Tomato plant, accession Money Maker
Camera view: horizontal (90 deg, fisheye); turntable rotation: 210 degrees
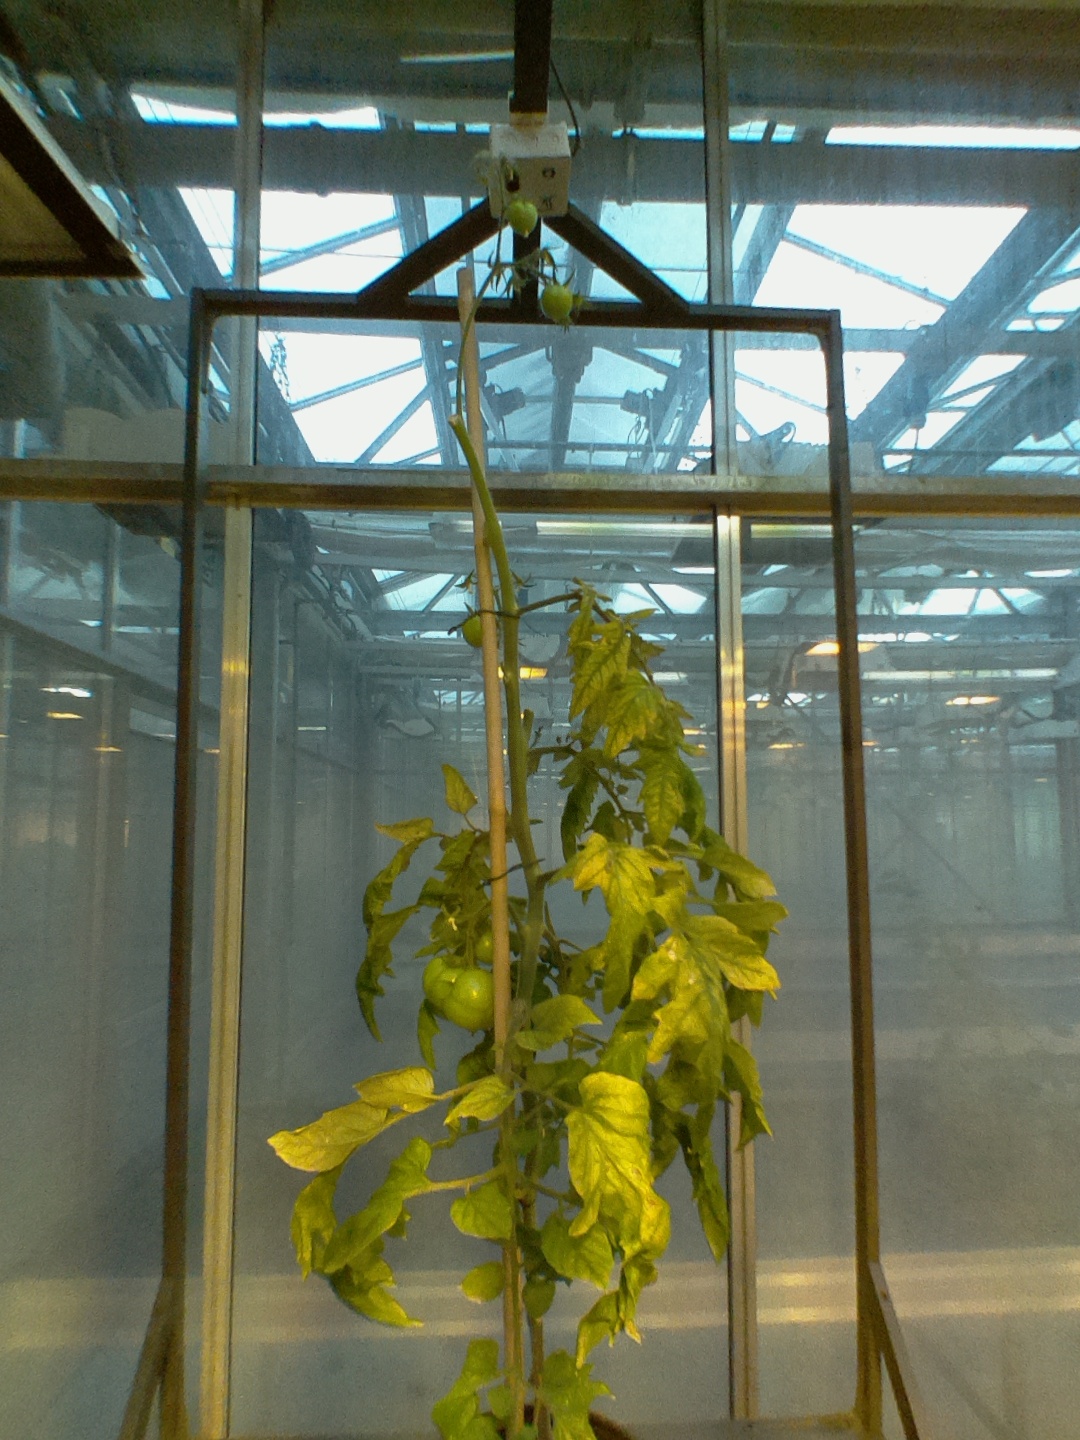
BBCH growth stage 78: 80% -90% of final fruit size